Tari Tari

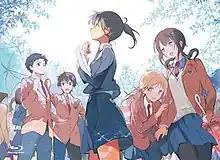
Cover of the Sixth Blu-ray volume of "Tari Tari" as published by Pony Canyon

Tari Tari is a 2012 Japanese anime television series produced by P.A. Works, written and directed by Masakazu Hashimoto. The series aired in Japan between July 1 and September 23, 2012, on TV Kanagawa, and was also simulcast by Crunchyroll. The series is licensed in North America by Sentai Filmworks. A manga adaptation illustrated by Tomiyaki Kagisora was serialized in Square Enix's "Gangan Joker" in 2012.